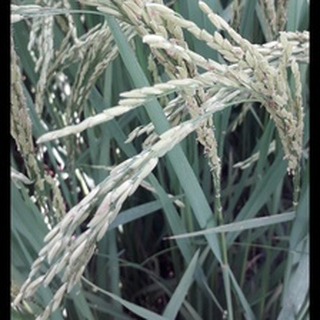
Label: healthy_rice